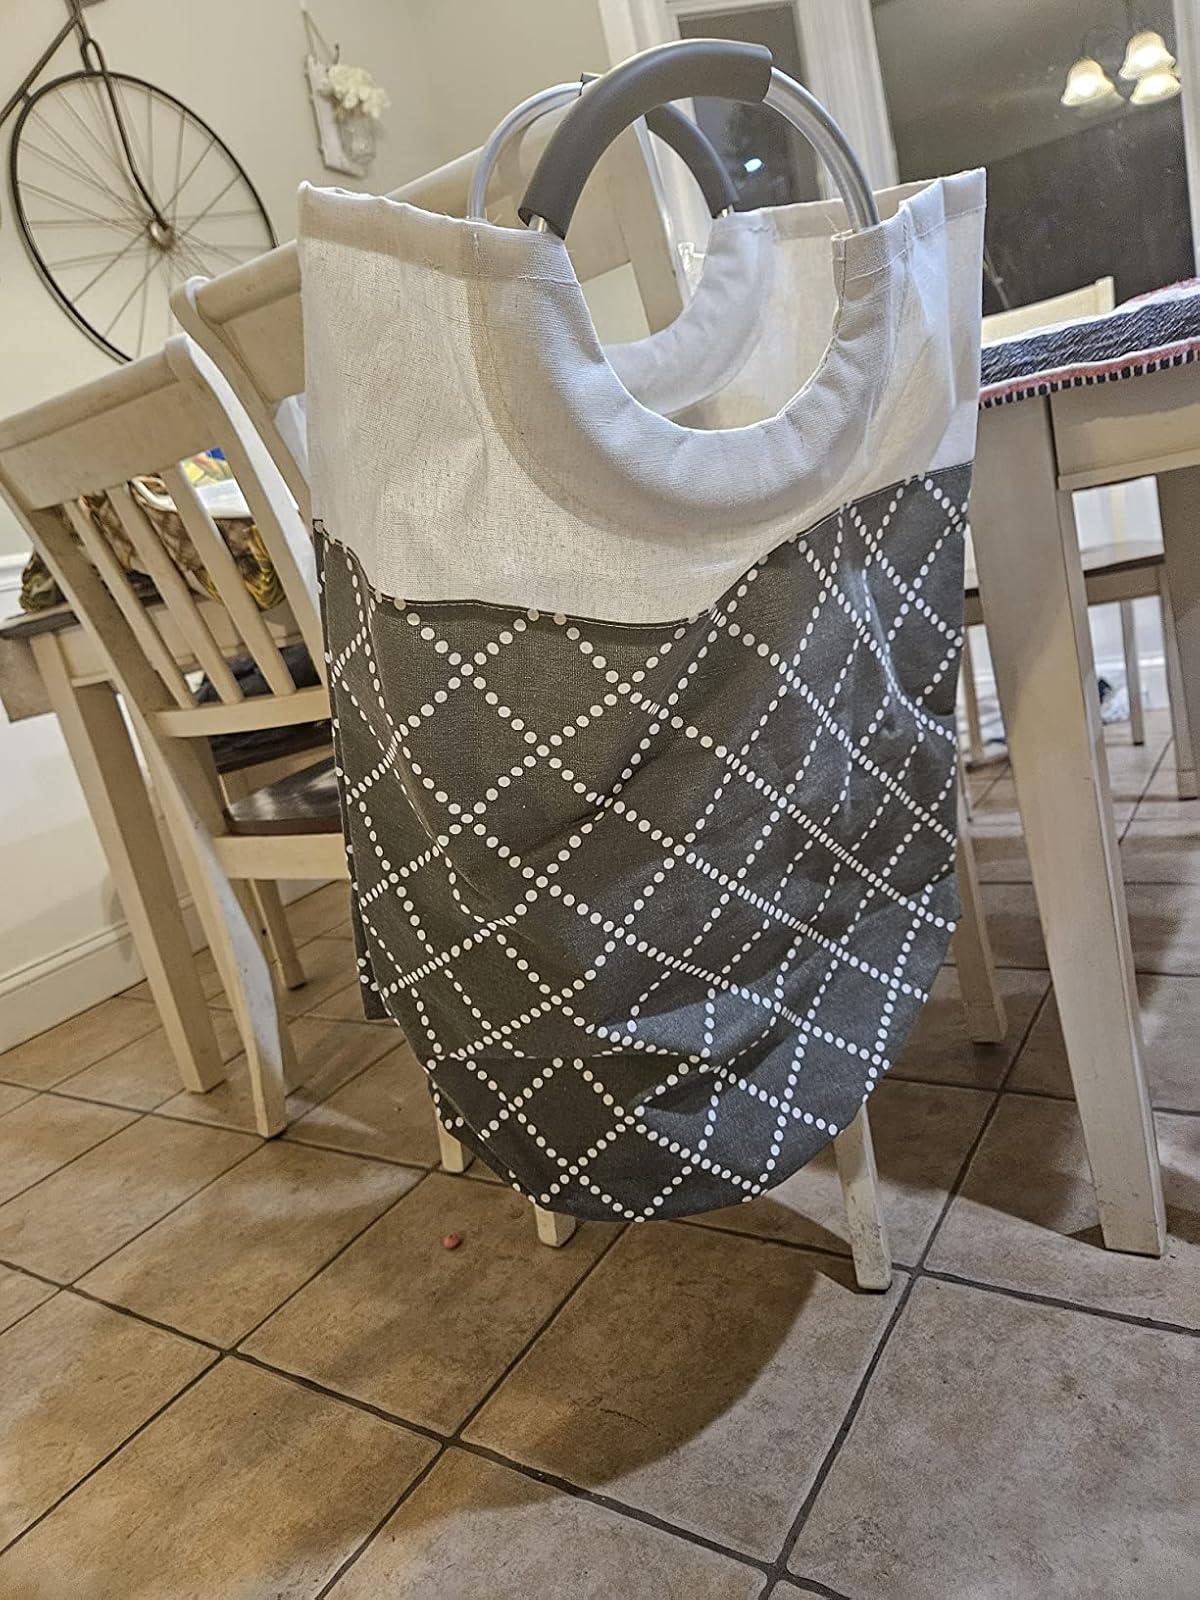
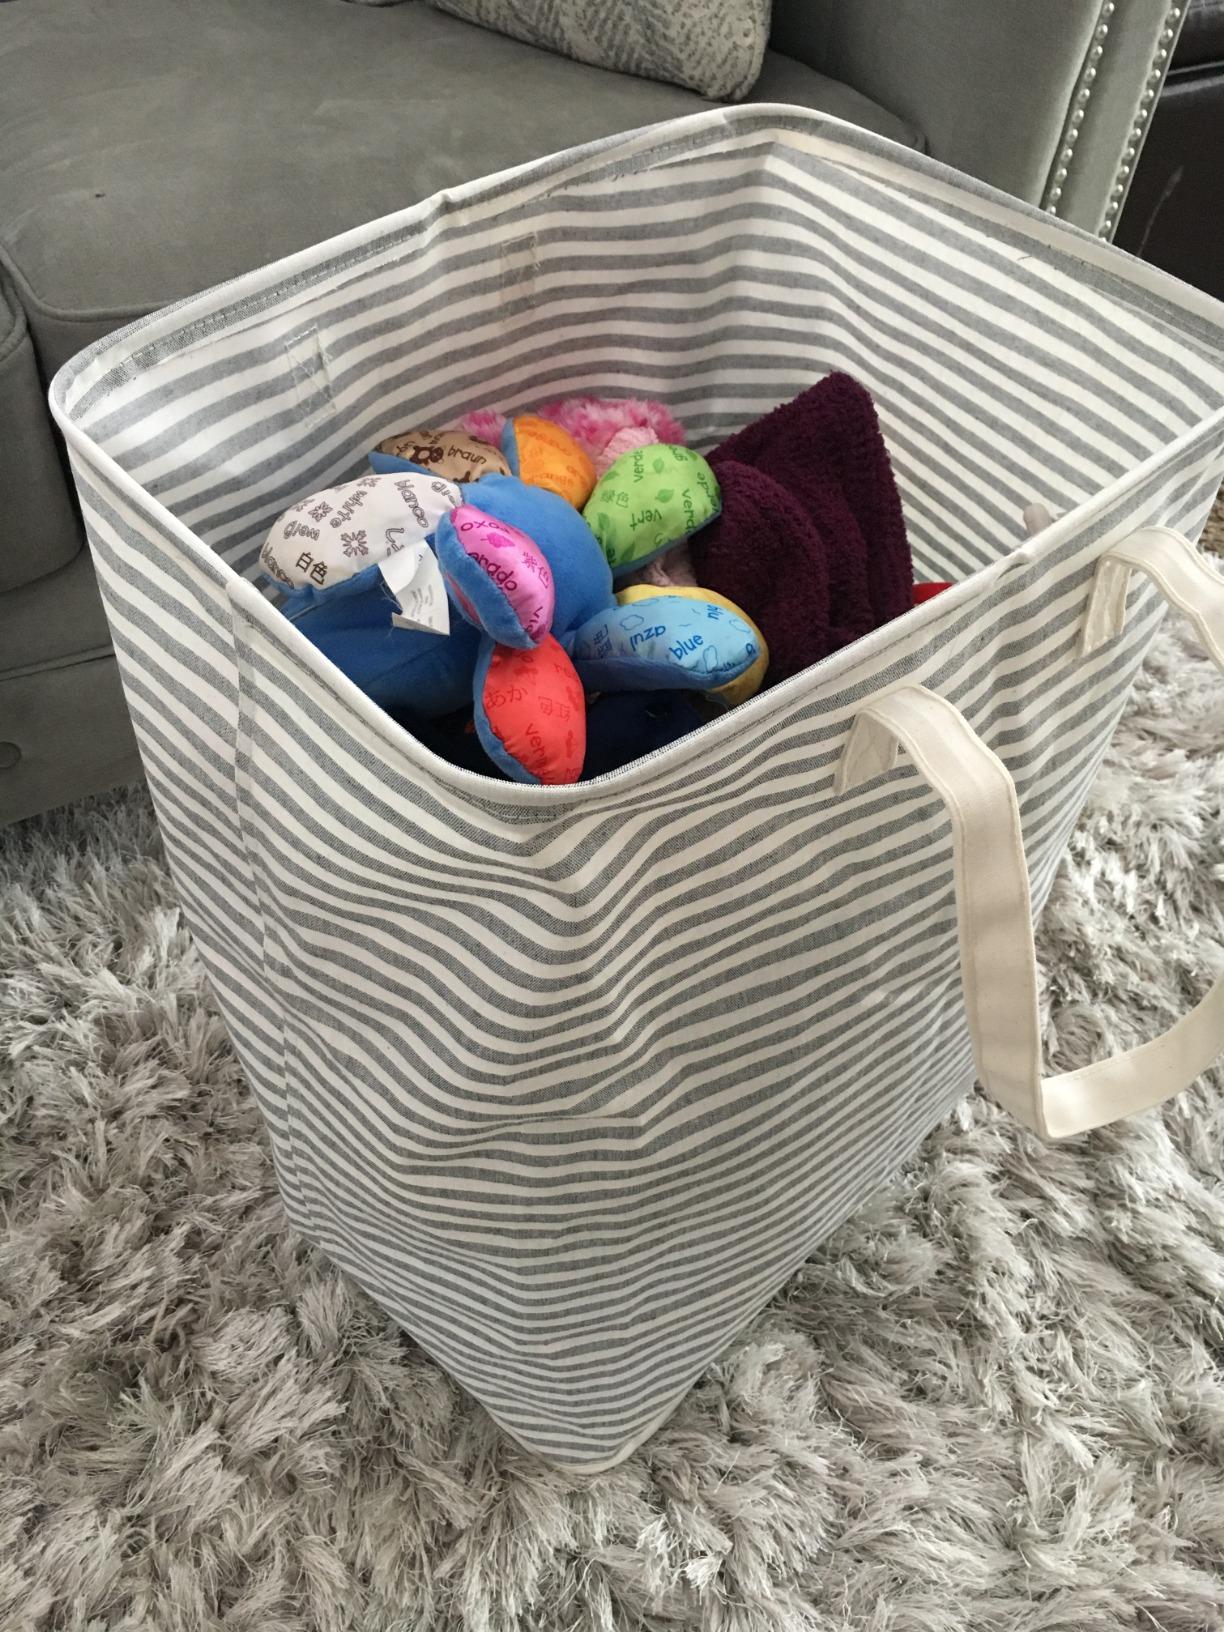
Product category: items_hamper
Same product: no